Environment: lab
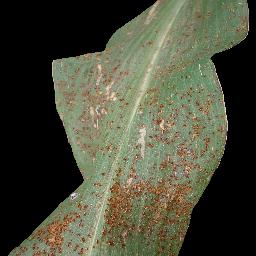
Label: common_rust